Robert Lyles

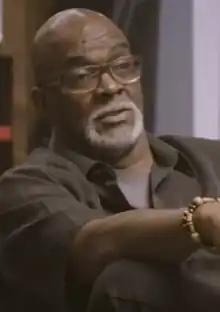
Lyles in 2021

Robert Damon Lyles (born March 21, 1961) is an American former professional football player who was a linebacker for eight seasons in the National Football League (NFL) for the Houston Oilers and for the Atlanta Falcons. He played college football for the TCU Horned Frogs. After his playing career, Lyles served as a head coach in Arena Football League (AFL), coaching the Los Angeles Avengers in 2001 and the Georgia Force in 2002.